Henry Wriothesley, 3rd Earl of Southampton

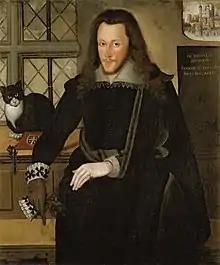

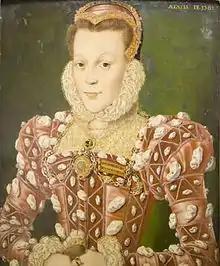
Southampton's mother, Mary Wriothesley, Countess of Southampton (1552–1607)

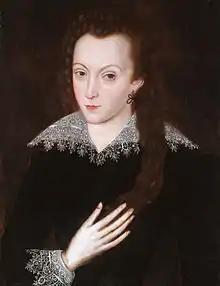
Southampton in his teens, , attributed to John de Critz

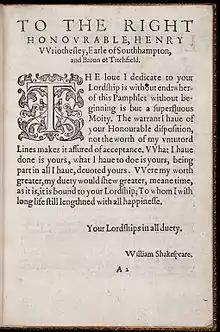
Shakespeare's dedication to Southampton of "The Rape of Lucrece", 1594

Henry Wriothesley, 3rd Earl of Southampton, (pronunciation uncertain: "Rezley", "Rizely" (archaic), (present-day) and have been suggested; 6 October 1573 – 10 November 1624) was the only son of Henry Wriothesley, 2nd Earl of Southampton, and Mary Browne, daughter of Anthony Browne, 1st Viscount Montagu. Shakespeare's two narrative poems, "Venus and Adonis" and "The Rape of Lucrece", were dedicated to Southampton, who is frequently identified as the Fair Youth of Shakespeare's Sonnets.